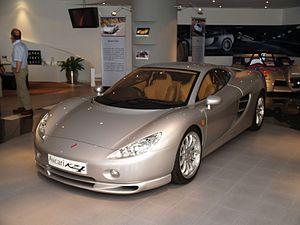
L'Ascari KZ1 est une supercar du constructeur automobile britannique Ascari Cars. Elle a été produite à cinquante exemplaires depuis 2003.